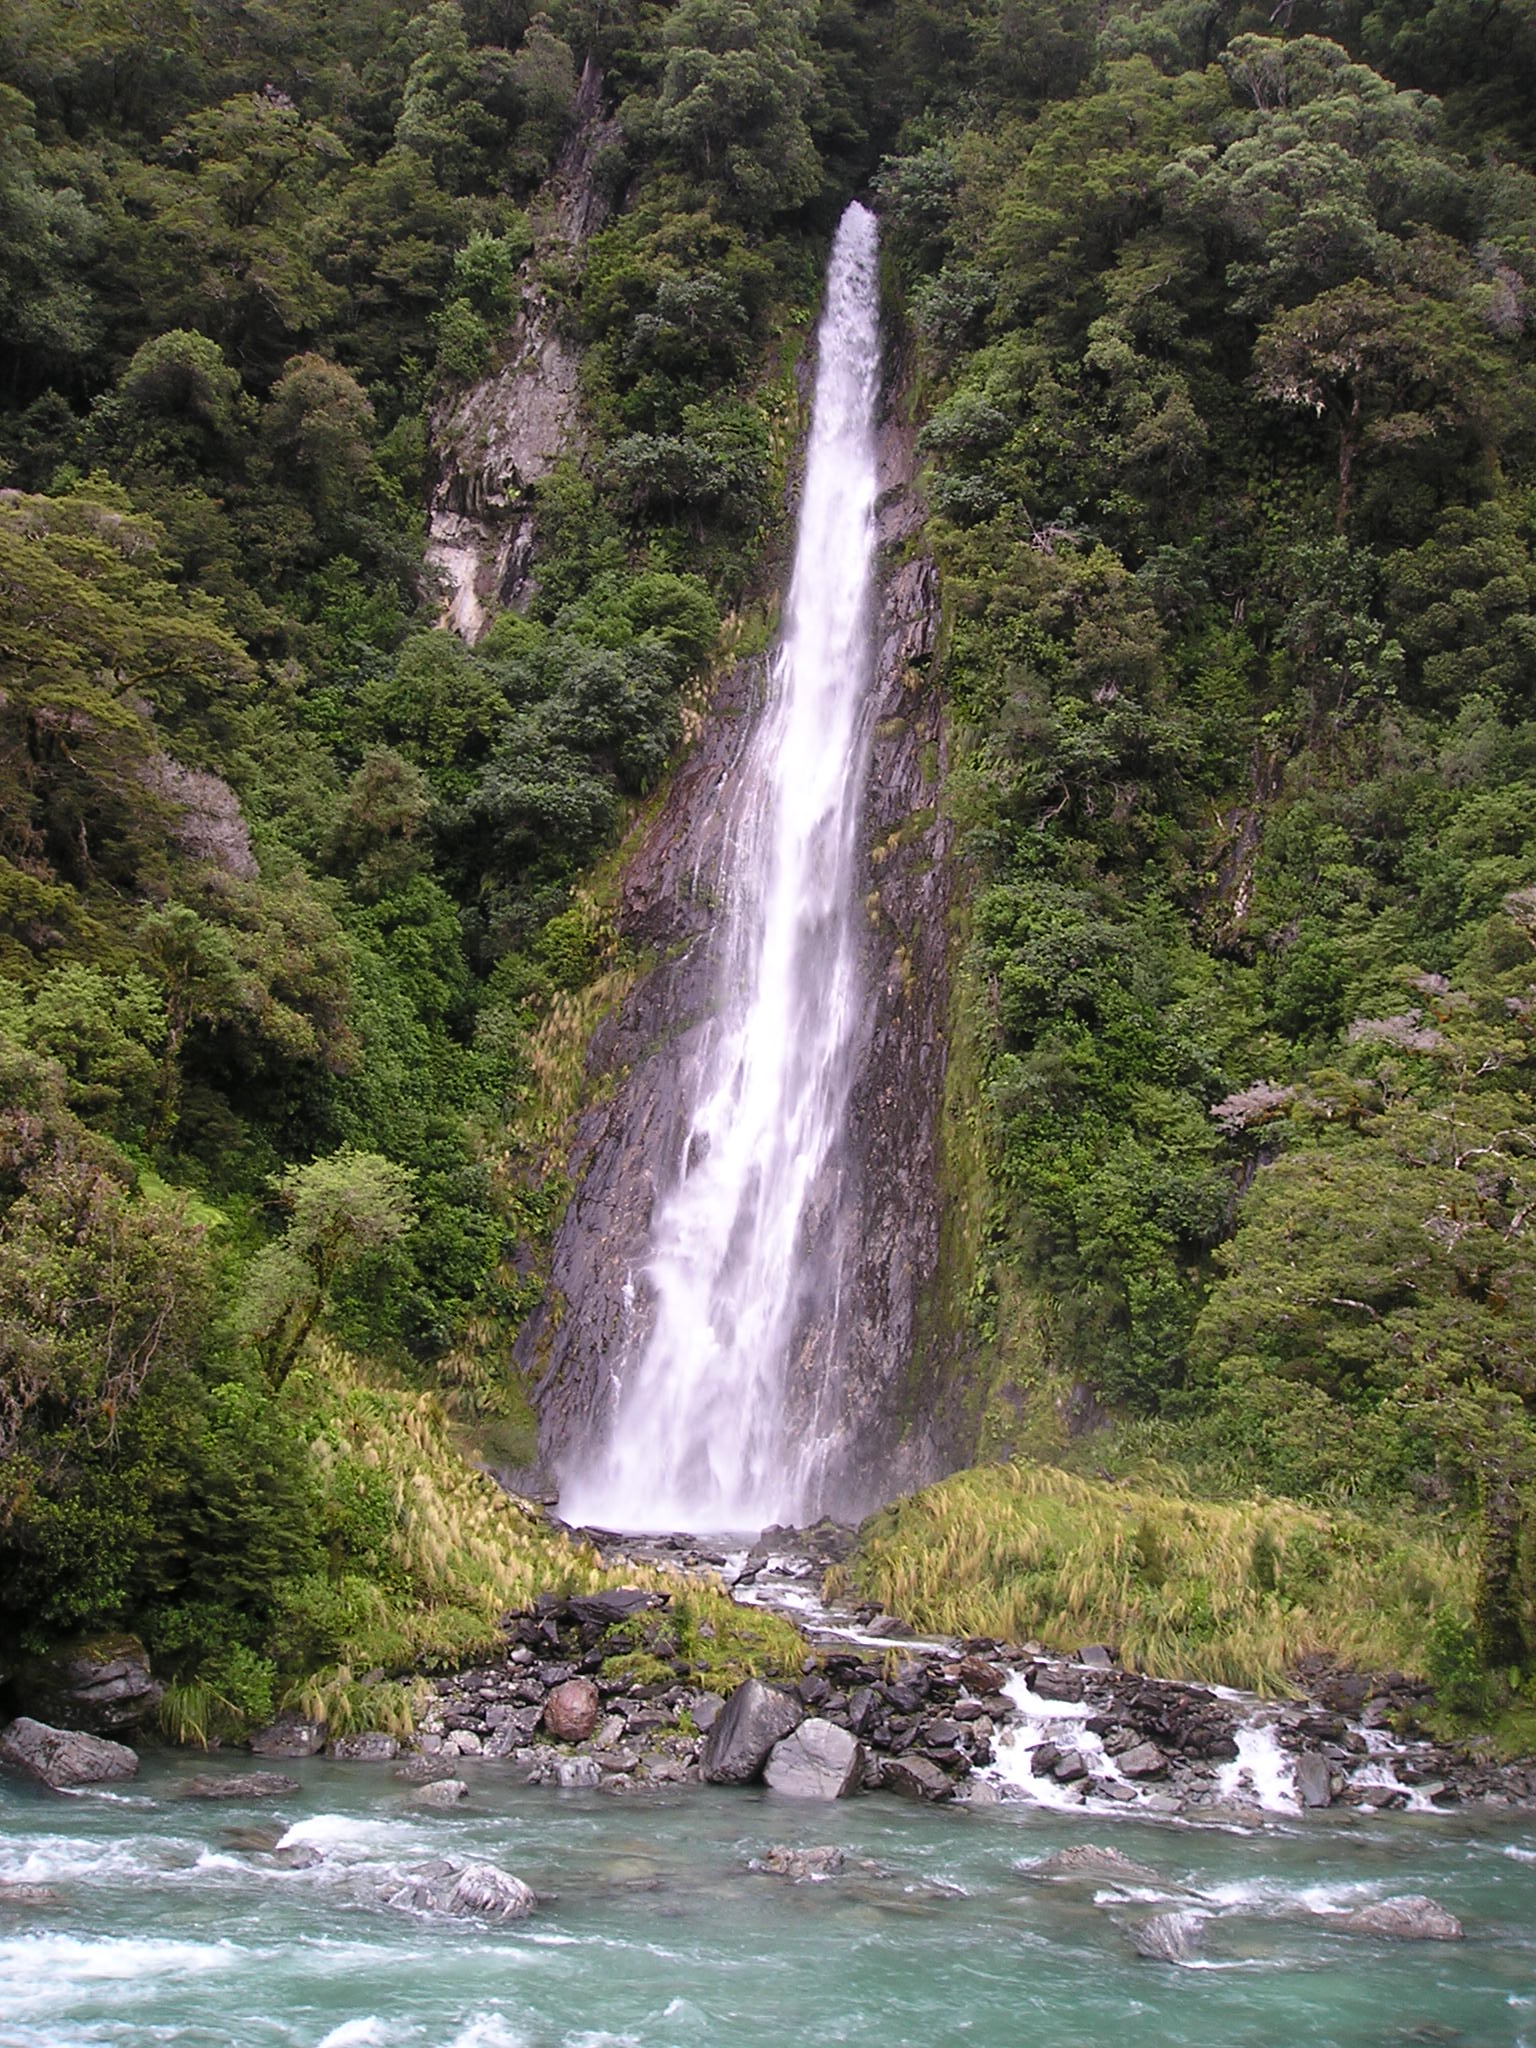
landscape, nature, waterfall, body of water, rainforest, new zealand, wasserfall, water feature, watercourse